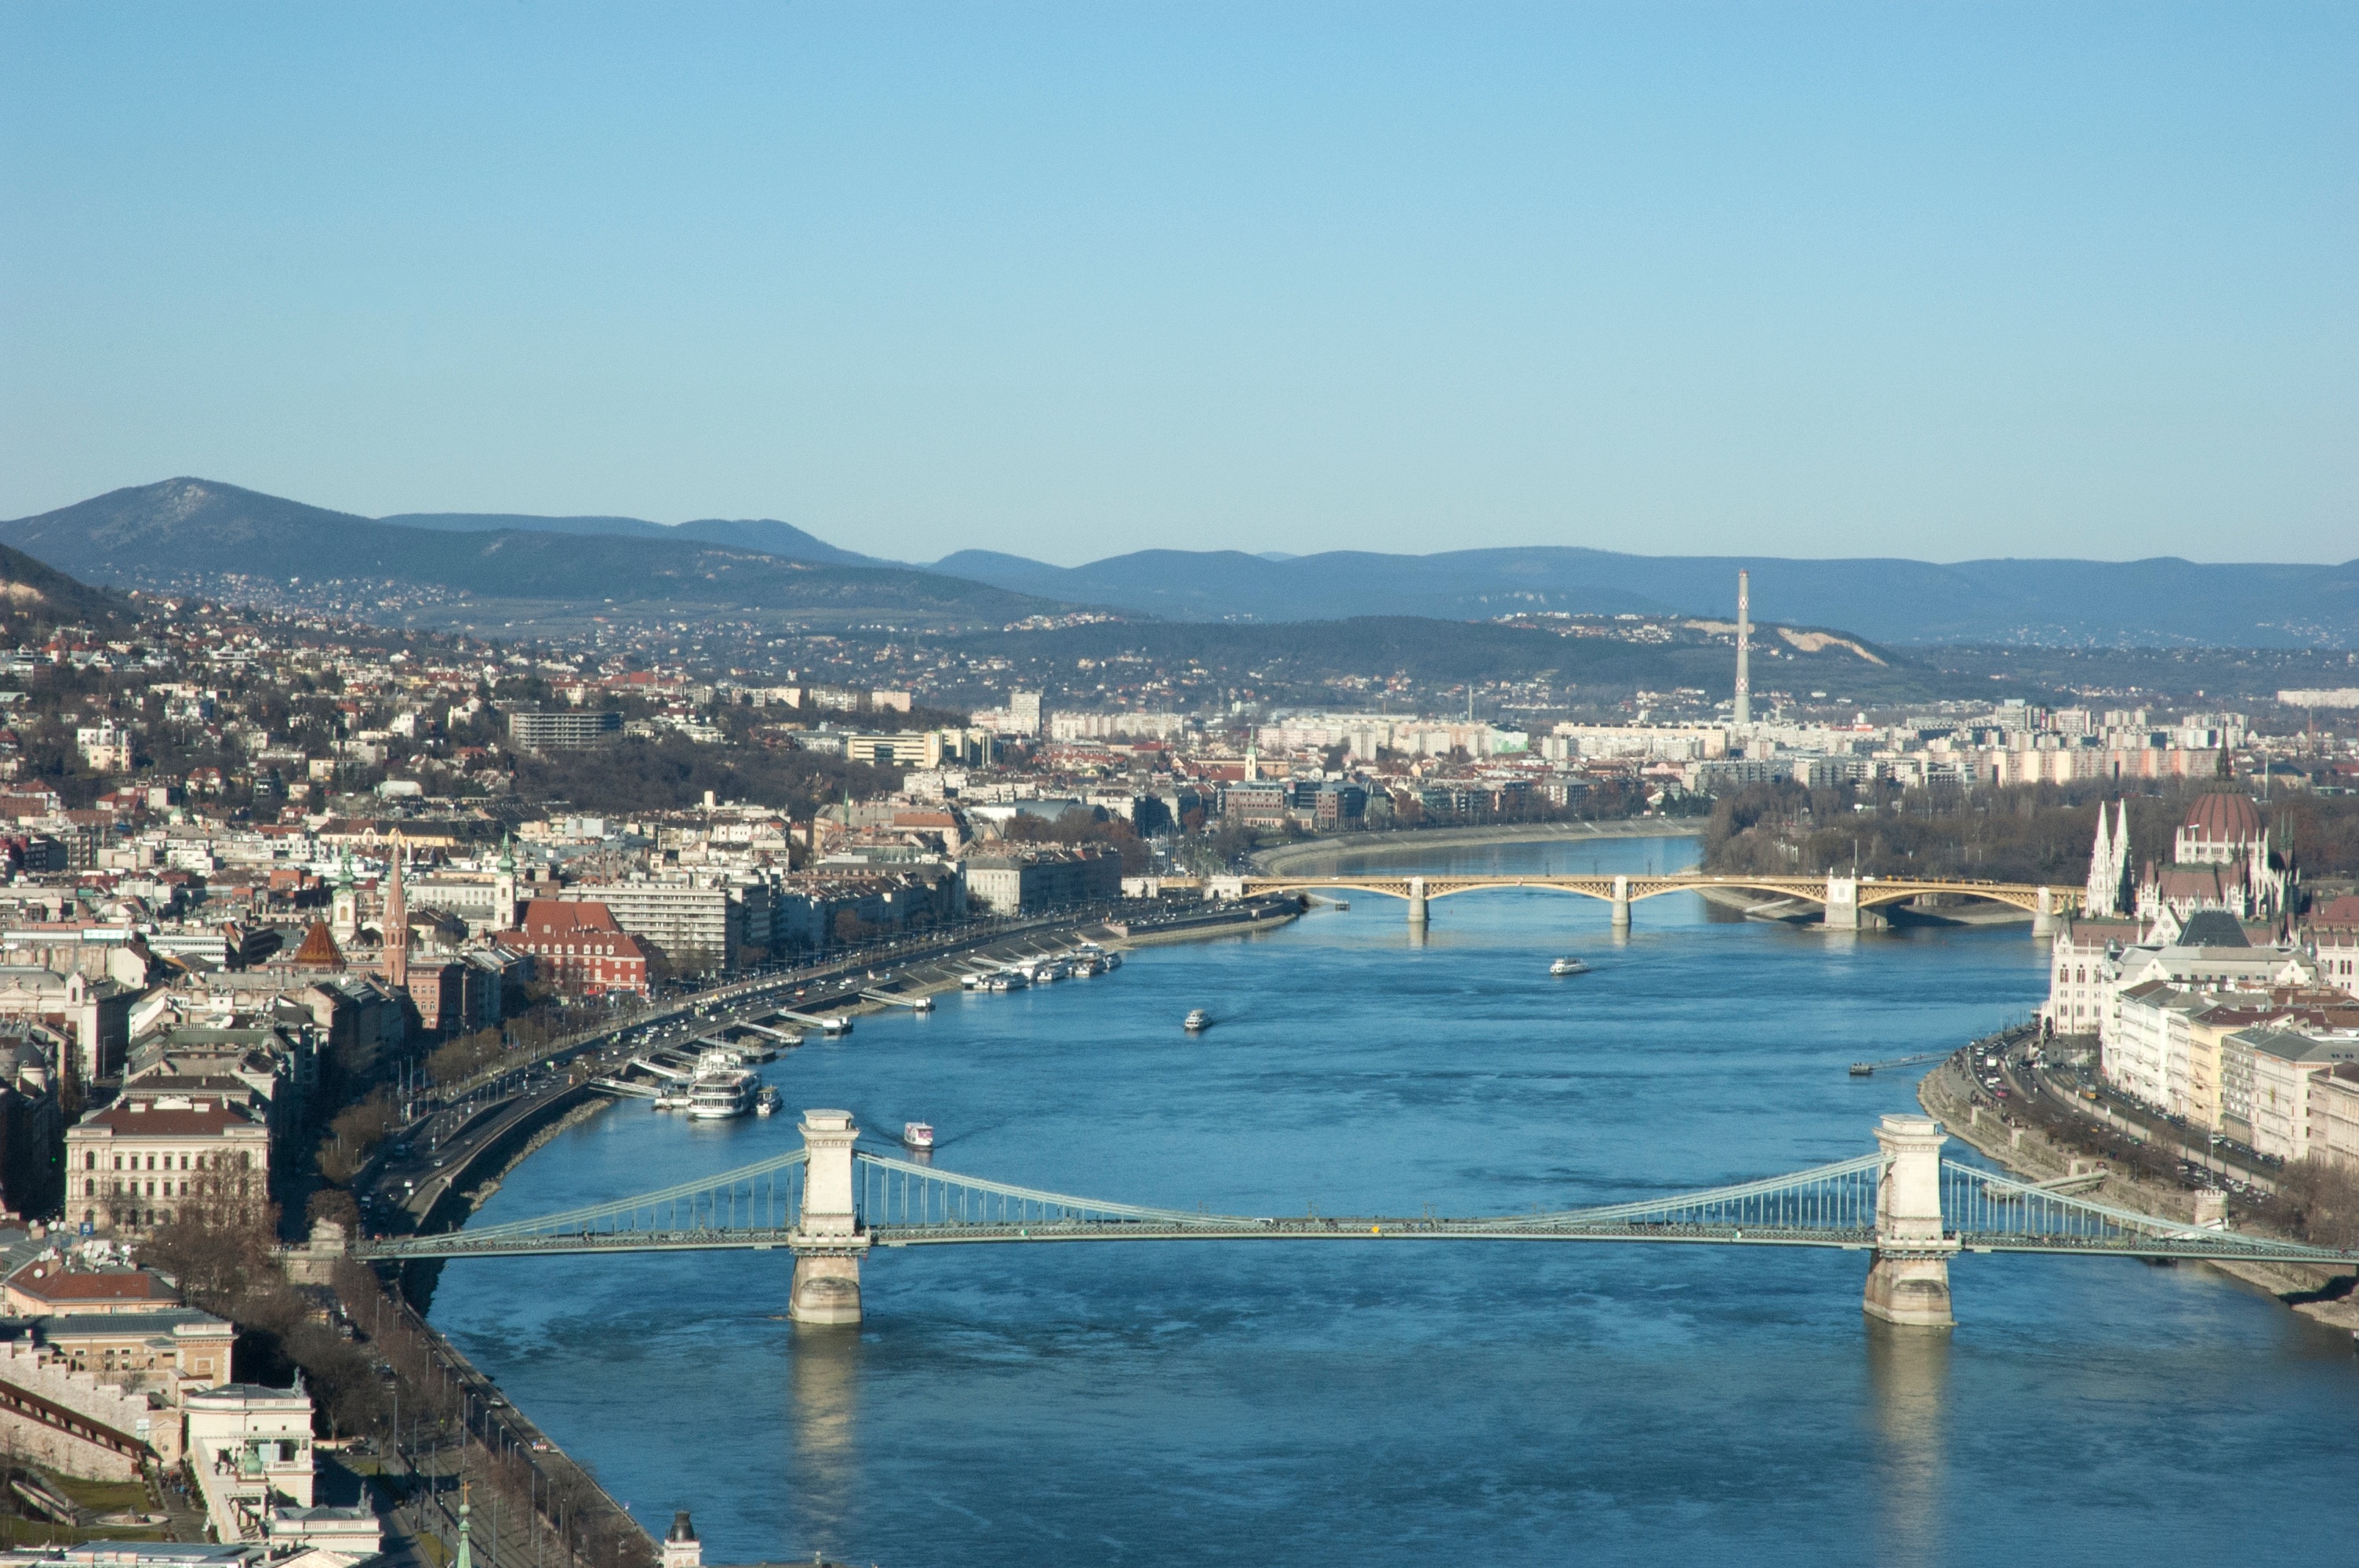
sea, coast, dock, town, cityscape, vacation, bay, harbor, marina, port, cape, aerial photography